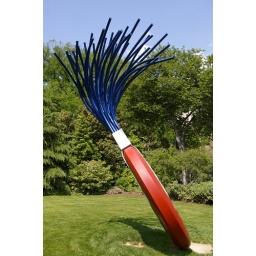
By Claes Oldenburg and Coosje van Bruggen. I love the bright blue and red against the Spring green foliage.